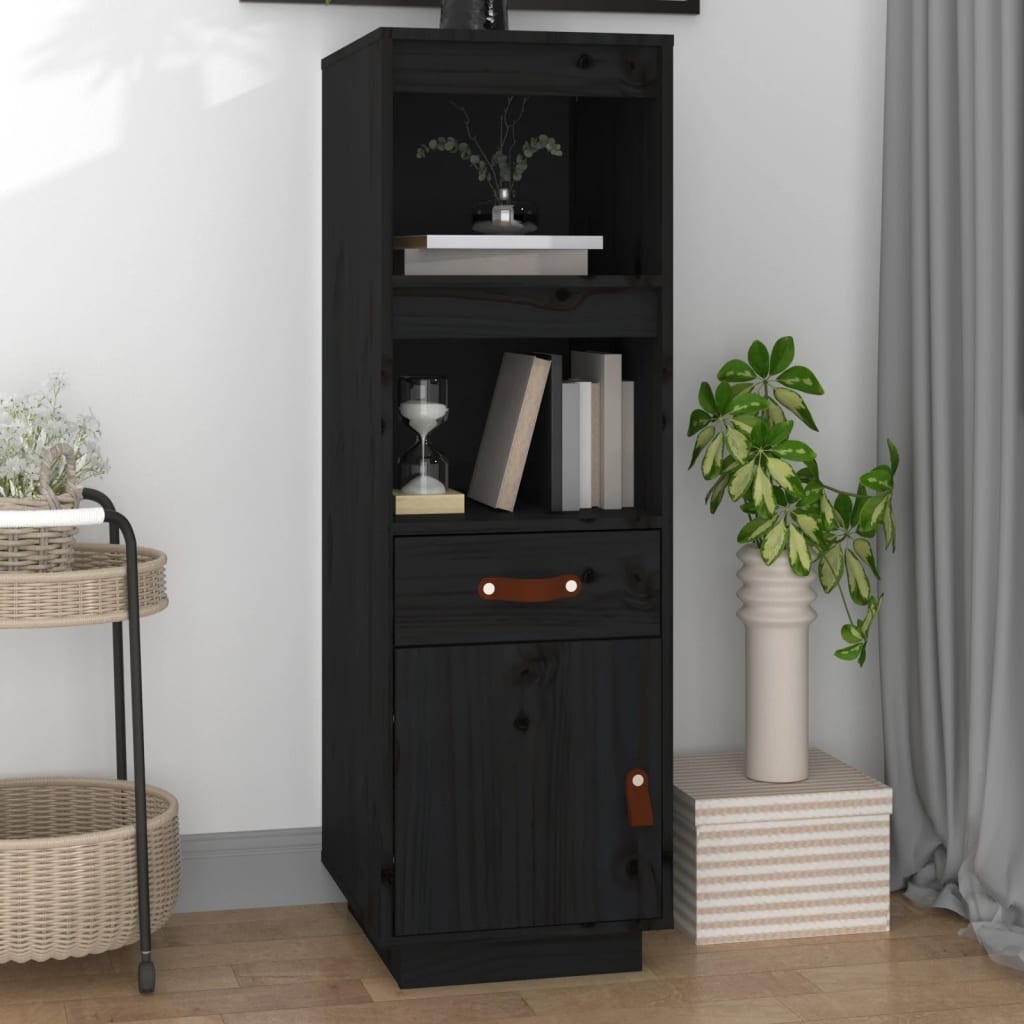
Vitrinskåp Svart 34x40x108,5 cm massiv furu
Brand: vidaXL
Detta klassiska högskåp är ett utmärkt val för din förvaring samtidigt som du får ett praktiskt och iögonfallande element i ditt rum. Massivt furuträ: Massivt furuträ är ett vackert naturmaterial. Furuträ har raka fibrer, och knutarna ger materialet sin rustika utstrålning. Stabil ram: Träramen säkerställer robusthet och stabilitet. Gott om förvaringsutrymme: Skåpet har tillräckligt med utrymme för att du ska kunna hålla saker organiserade och inom räckhåll. Öppna hyllor: Du kan visa dina favorit dekorativa föremål, tavelramar eller krukväxter på hyllorna för att berika ditt rum. Varning: För att förhindra att den välter måste denna produkt användas med den medföljande monteringsanordningen för vägg Observera: Varje produkt levereras med en monteringsmanual i lådan för enkel montering. Färg: Svart Material: Massiv furu Mått: 34 x 40 x 108,5 cm (B x D x H) Legal Documents: Du hittar mer information om hur du förhindrar att dina möbler välter här
Category: Furniture > Cabinets & Storage > China Cabinets & Hutches > Corner Display Cabinets